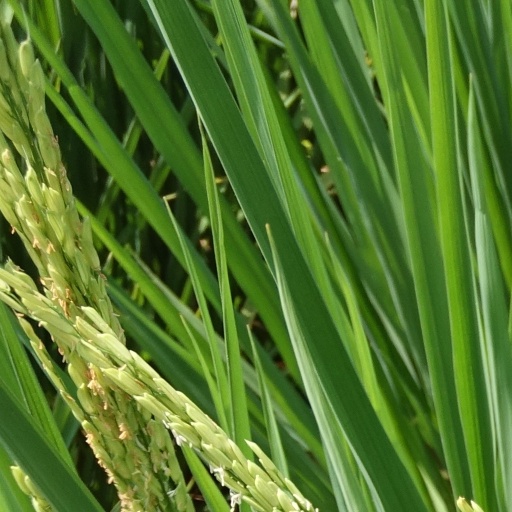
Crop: rice